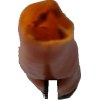
Label: pepper